Hawker Sea Fury

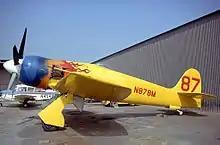
Sea Fury FB.11 "Miss Merced" modified for unlimited racing. It had previously served in the Royal Canadian Navy.

The Sea Fury became an export success, being purchased both to operate on aircraft carriers and for purely land-based roles by several nations, including Australia, West Germany, Iraq, Egypt, Burma, Pakistan and Cuba. Several of the nations that did not have aircraft carriers often had the tail hooks and catapult hooks removed from their aircraft.